List of historical markers of the Philippines in Cagayan Valley

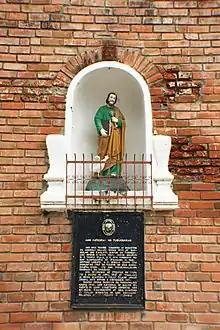
Marker for the Tuguegarao Cathedral in Tuguegarao, Cagayan

This list of historical markers installed by the National Historical Commission of the Philippines (NHCP) in Cagayan Valley (Region II) is an annotated list of people, places, or events in the region that have been commemorated by cast-iron plaques issued by the said commission. The plaques themselves are permanent signs installed in publicly visible locations on buildings, monuments, or in special locations.